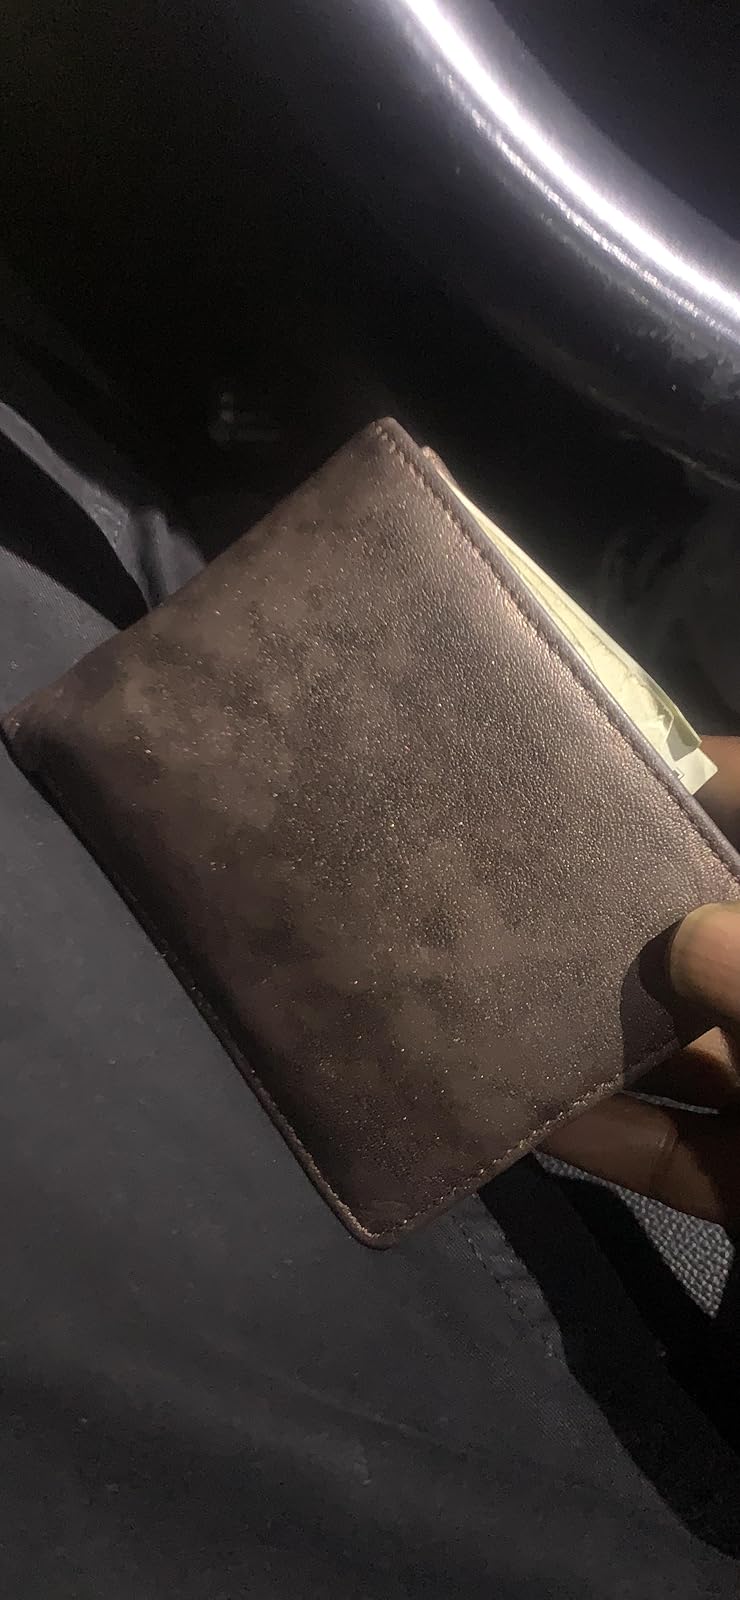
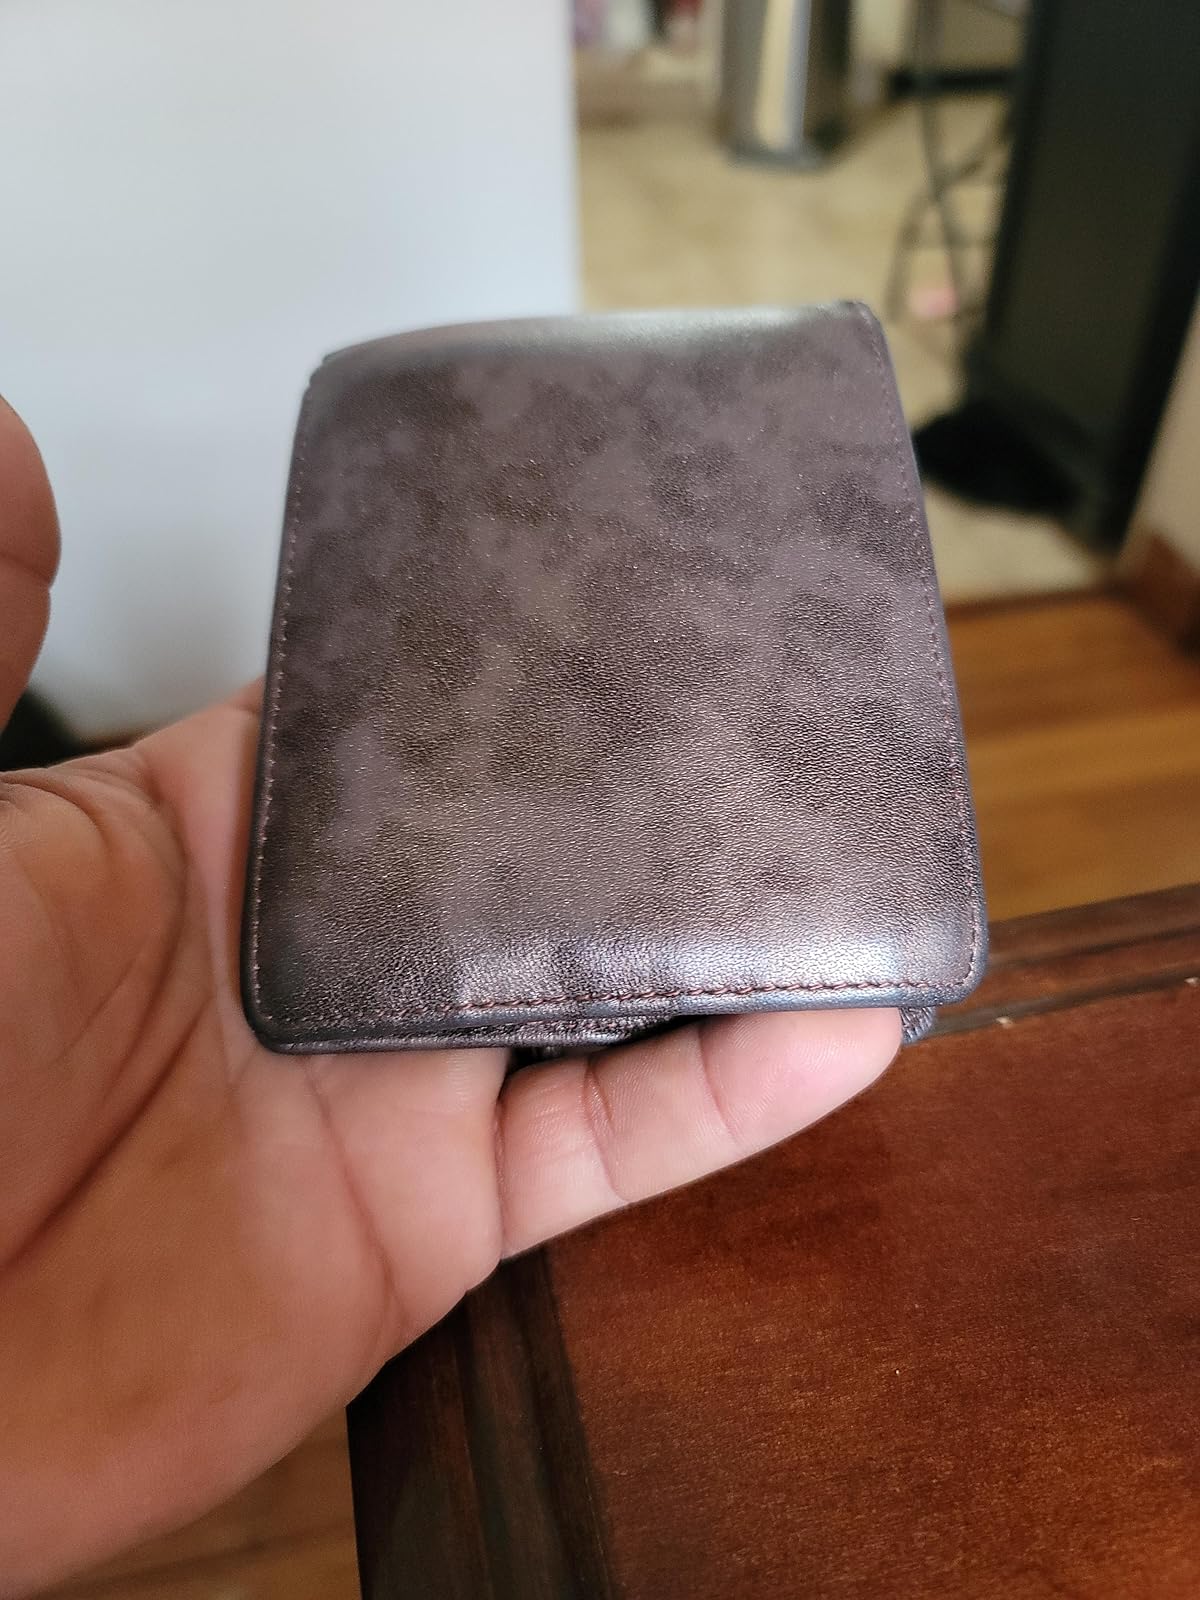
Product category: accessories_wallet
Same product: yes